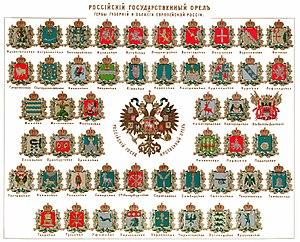
Un gouvernement est une division territoriale de l’Empire russe puis de la RSFSR. Créée en 1708 par Pierre le Grand, elle est abolie en 1929. Elle avait à sa tête un gouverneur. Les gouvernements étaient divisées en ouiezds.